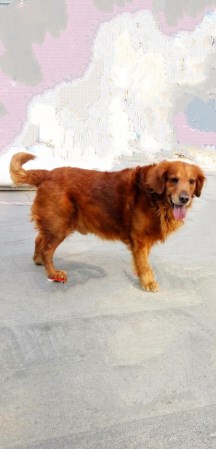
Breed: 5355-n000126-golden_retriever